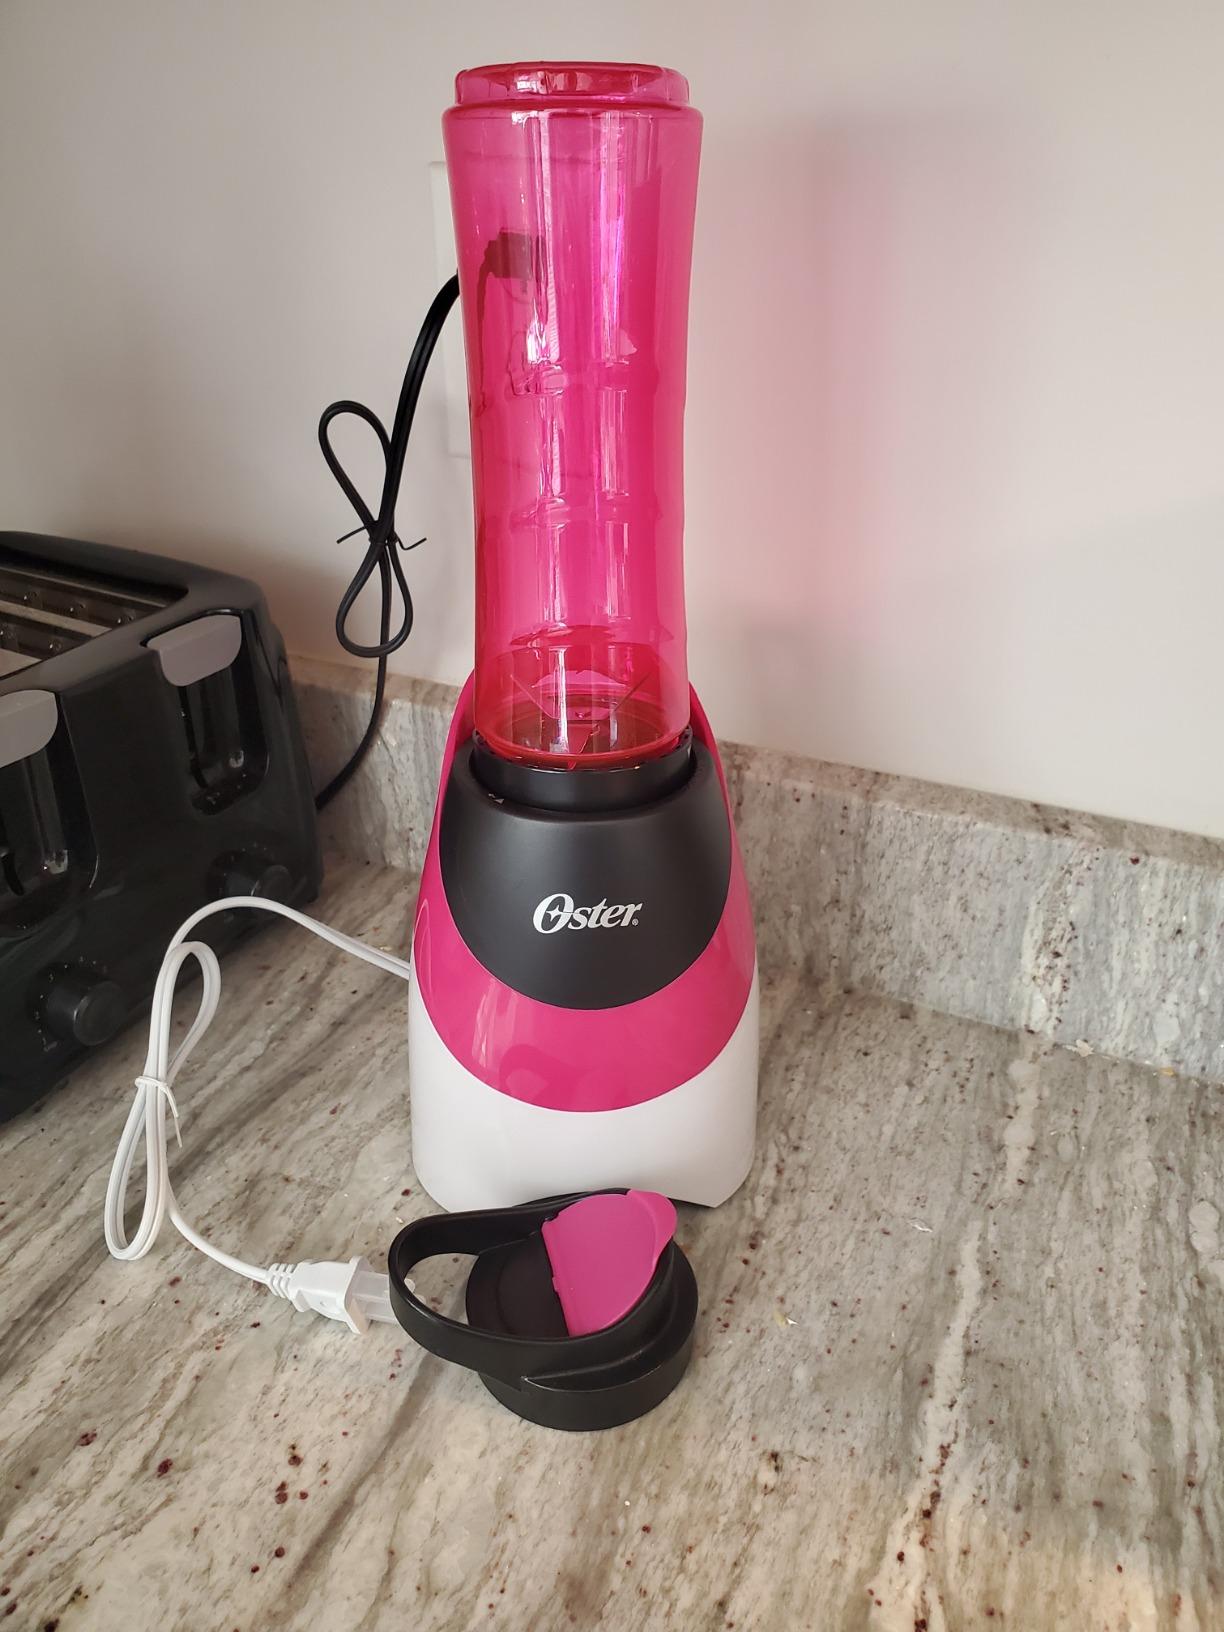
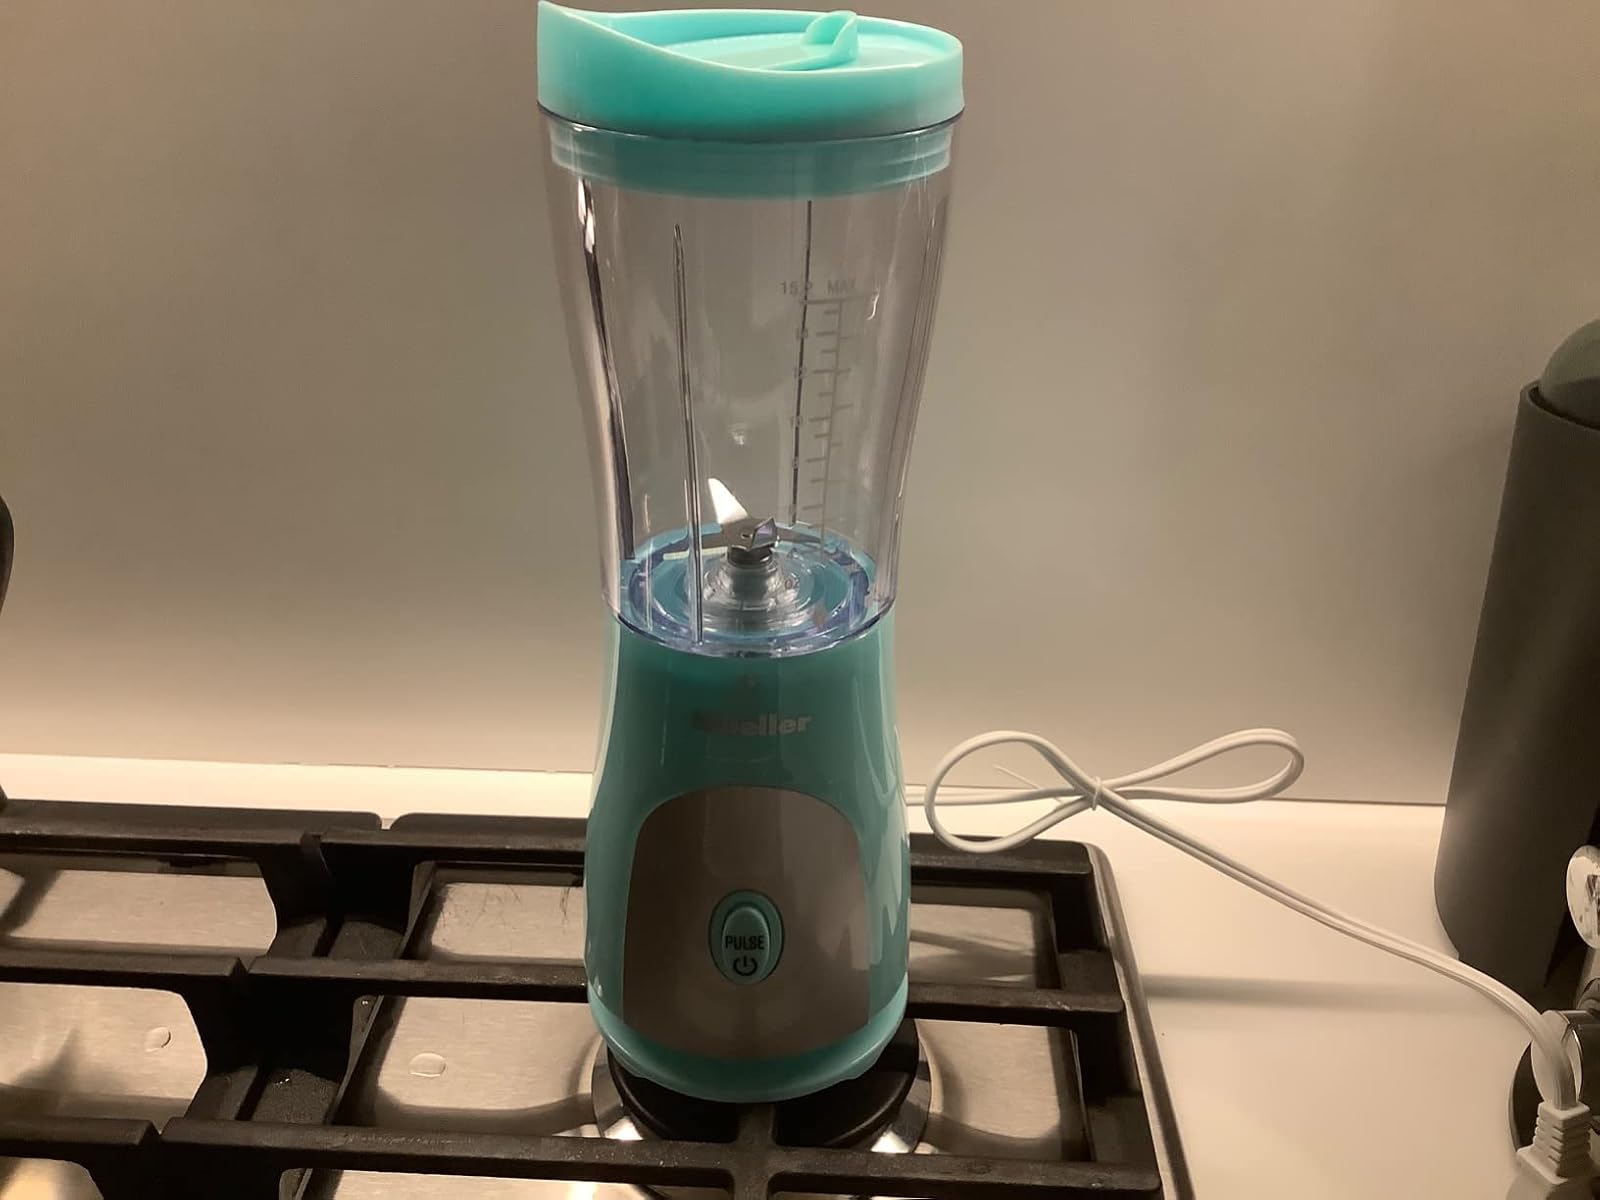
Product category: items_blender
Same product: no